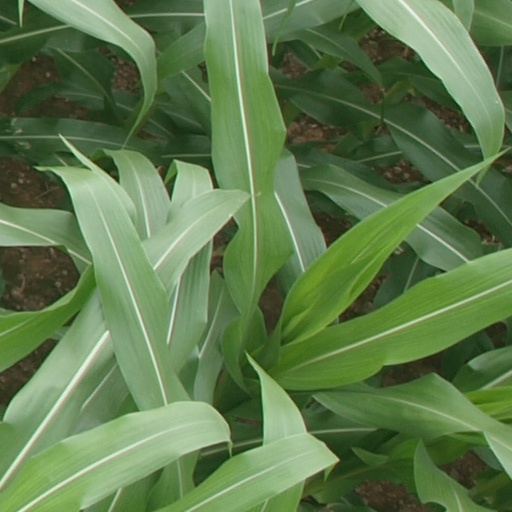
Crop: maize; corn